Chittor Fort

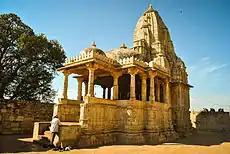
Meera Temple, where saint Mirabai prayed to Krishna, starting her Bhakti movement. Chittorgarh Fort, Rajasthan

The Vijaya Stambha (Tower of Victory) or Jaya Stambha, called the symbol of Chittorgarh and a particularly bold expression of triumph, was erected by Rana Kumbha between 1458 and 1468 to commemorate his victory over Mahmud Shah I Khalji, the Sultan of Malwa, in 1440 AD. Built over a period of ten years, it rises over a base in nine stories accessed through a narrow circular staircase of 157 steps (the interior is also carved) up to the 8th floor, from where there is good view of the plains and the new town of Chittorgarh. The dome, which was a later addition, was damaged by lightning and repaired during the 19th century. The Stambha is now illuminated during the evenings and gives a beautiful view of Chittorgarh from the top.